Pennsylvania Route 741

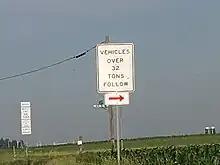
PA 741 Truck beginning at Mcilvaine Road in Lancaster County. In South Central Pennsylvania, truck routes that bypass weight restricted bridges are unsigned and instead marked with red arrows.

Upon reaching the community of Willow Street, PA 741 widens into a two-lane divided highway and meets the southbound direction of US 222/PA 272. Here, the route forms a concurrency with southbound US 222 and enters commercial areas. A short distance later, the road intersects the northbound direction of US 222/PA 272, at which point PA 741 becomes concurrent with both directions of US 222. The two routes continue east on Beaver Valley Pike, passing farms to the north and commercial development to the south. The road becomes undivided and passes agricultural areas and homes before PA 741 splits from US 222 by continuing east on Village Road. At this point, the route enters the Pennsylvania Dutch Country of eastern Lancaster County, which is home to many Amish farms. The route continues through a mix of farms and residences as it passes the community of Lampeter, where it passes south of Lampeter-Strasburg High School. After a bridge over the Pequea Creek, PA 741 enters Strasburg Township and turns to the southeast. Upon crossing into the borough of Strasburg, the route heads east-northeast onto Miller Street and passes several homes. At the Lancaster Avenue (which becomes Strasburg Pike outside the borough) intersection, PA 741 turns east onto West Main Street and comes to the center of Strasburg at Decatur Street. The route continue past more homes on East Main Street prior to crossing into Strasburg Township and meeting PA 896.